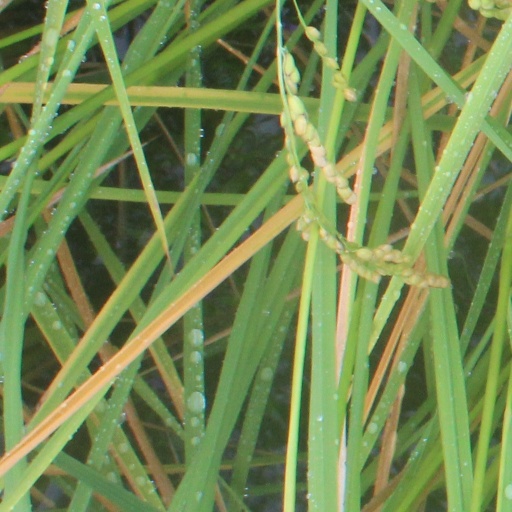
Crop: rice